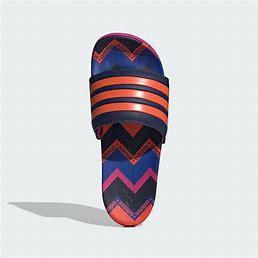
Brand: Adidas
Model: Adilette Comfort